List of birds of Malta

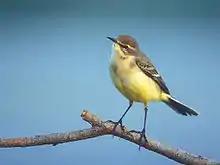
Western yellow wagtail

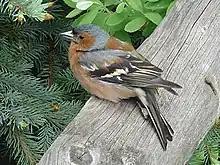
Common chaffinch, rare breeding bird but more common in winter.

Old World flycatchers are a large group of small passerine birds native to the Old World. They are mainly small arboreal insectivores. The appearance of these birds is highly varied, but they mostly have weak songs and harsh calls.